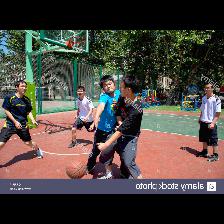
Label: Human